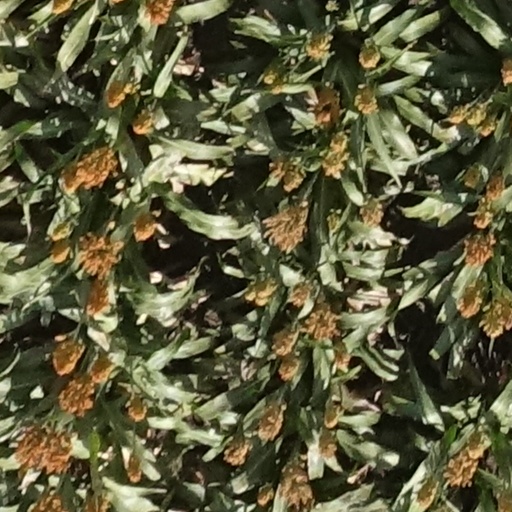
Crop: sorghum